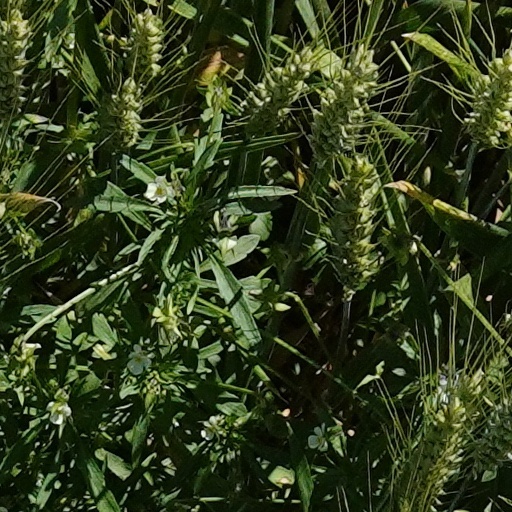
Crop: wheat